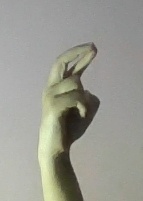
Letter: zay